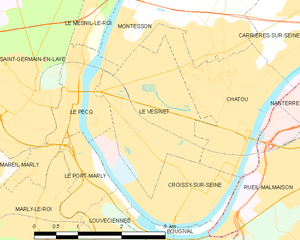
Carte des communes françaises Le Vésinet